AEC Routemaster

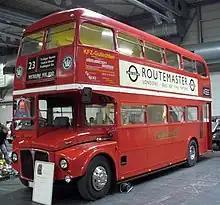
RM339 on display in Erfurt, Germany in January 2008

Many routes were converted to driver-only operation ("DOO" or "OMO") in the 1970s, to reduce operating costs and in response to staff shortages. There was also for a time a parts shortage for Routemasters, aggravated by the closure of AEC. With the introduction of single-deck Red Arrow services and successful conversion to modern, rear-engined OMO buses around the country, London Transport considered replacing Routemasters with modern buses.